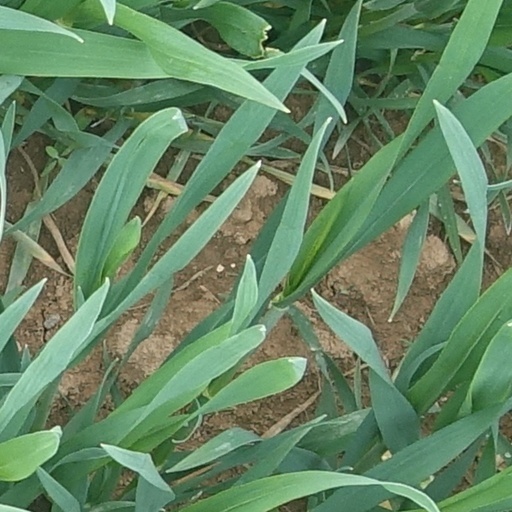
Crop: wheat